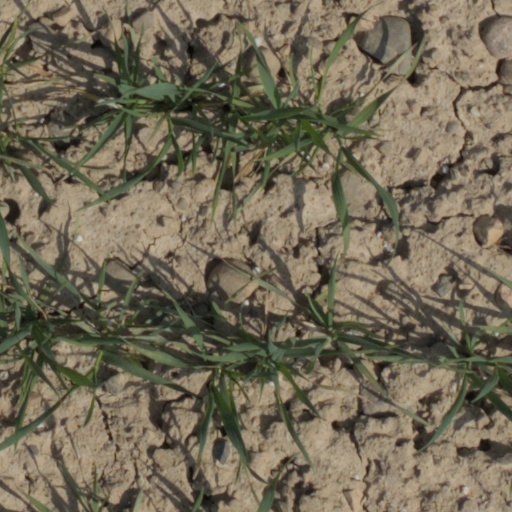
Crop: wheat